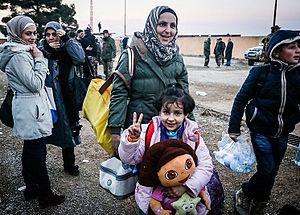
Le siège de Foua et Kafraya a lieu du 28 mars 2015 au 19 juillet 2018, pendant la guerre civile syrienne. Situés au nord-est d'Idleb, Foua et Kafraya sont deux villages chiites duodécimains défendus par des milices locales qui se retrouvent encerclés et assiégés par les rebelles après leur victoire à la bataille d'Idleb en mars 2015.